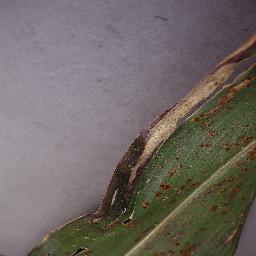
Label: Corn_(Maize)___Northern_Leaf_Blight